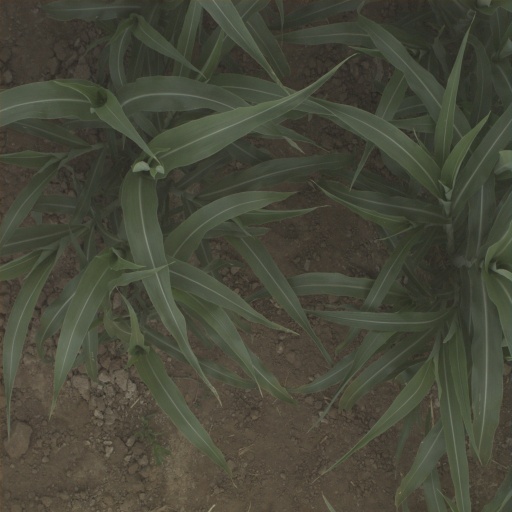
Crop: sorghum